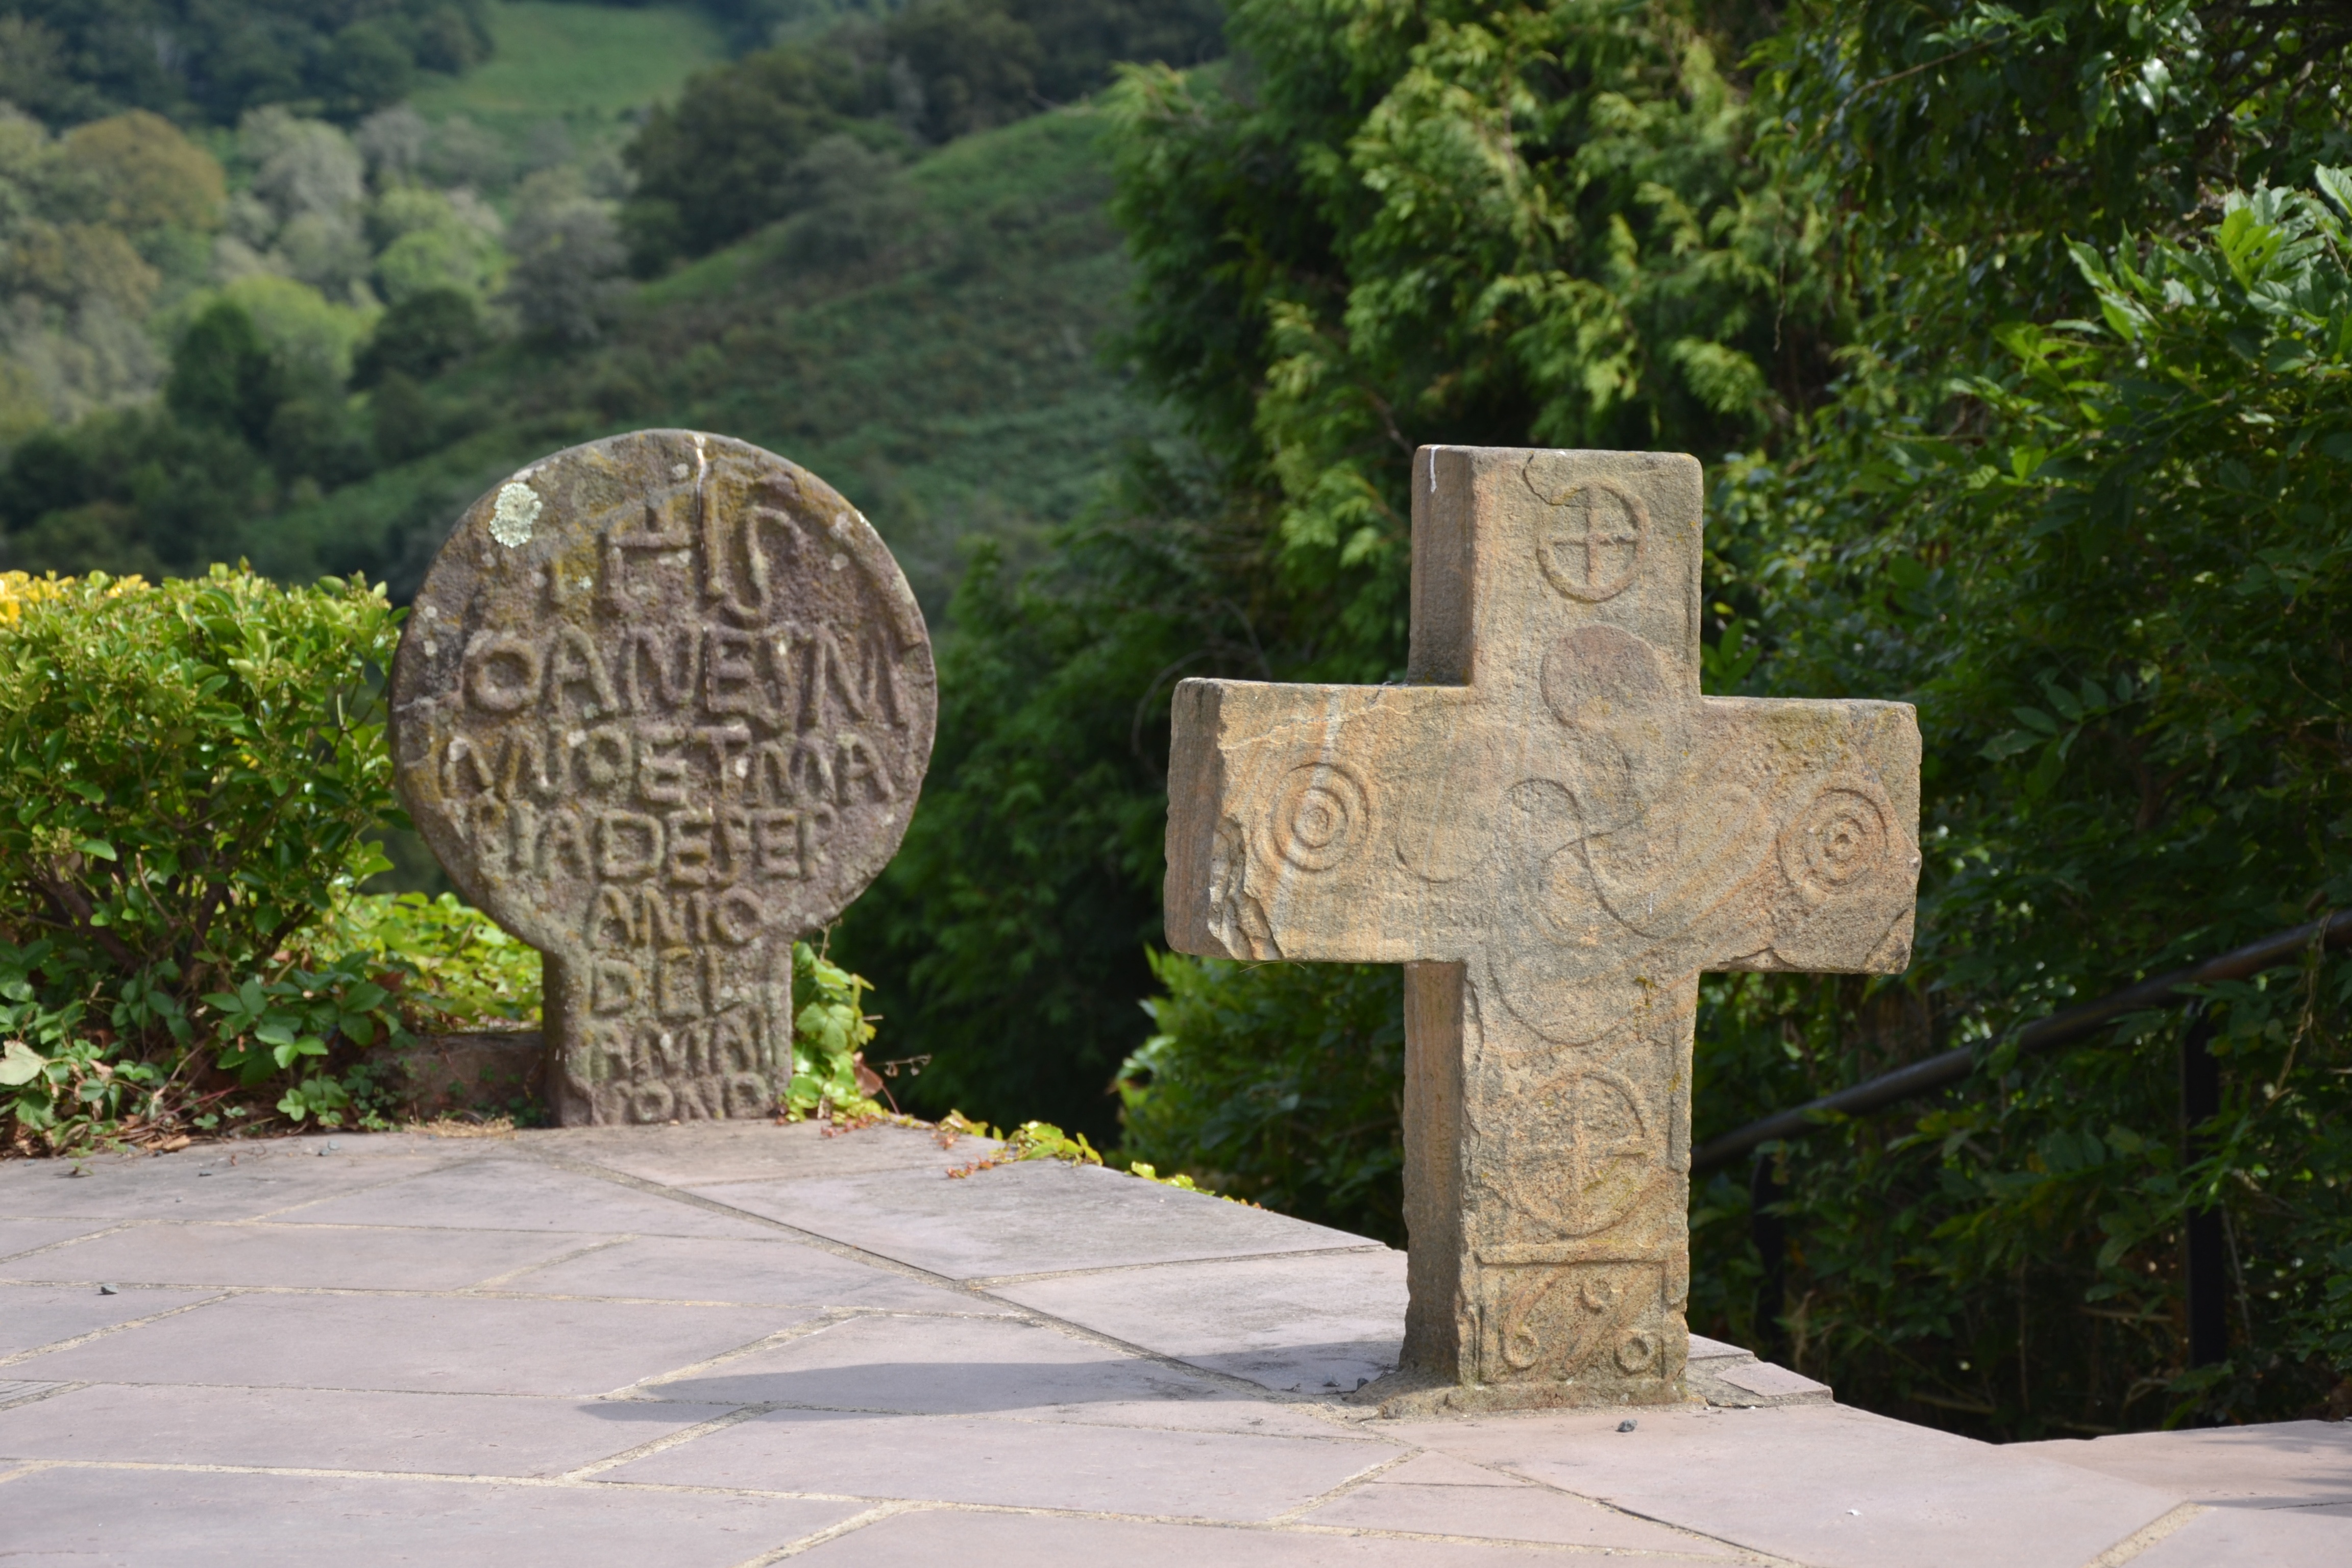
monument, church, cross, cemetery, grave, sculpture, memorial, headstone, stele, basque, stone cross, ancient history